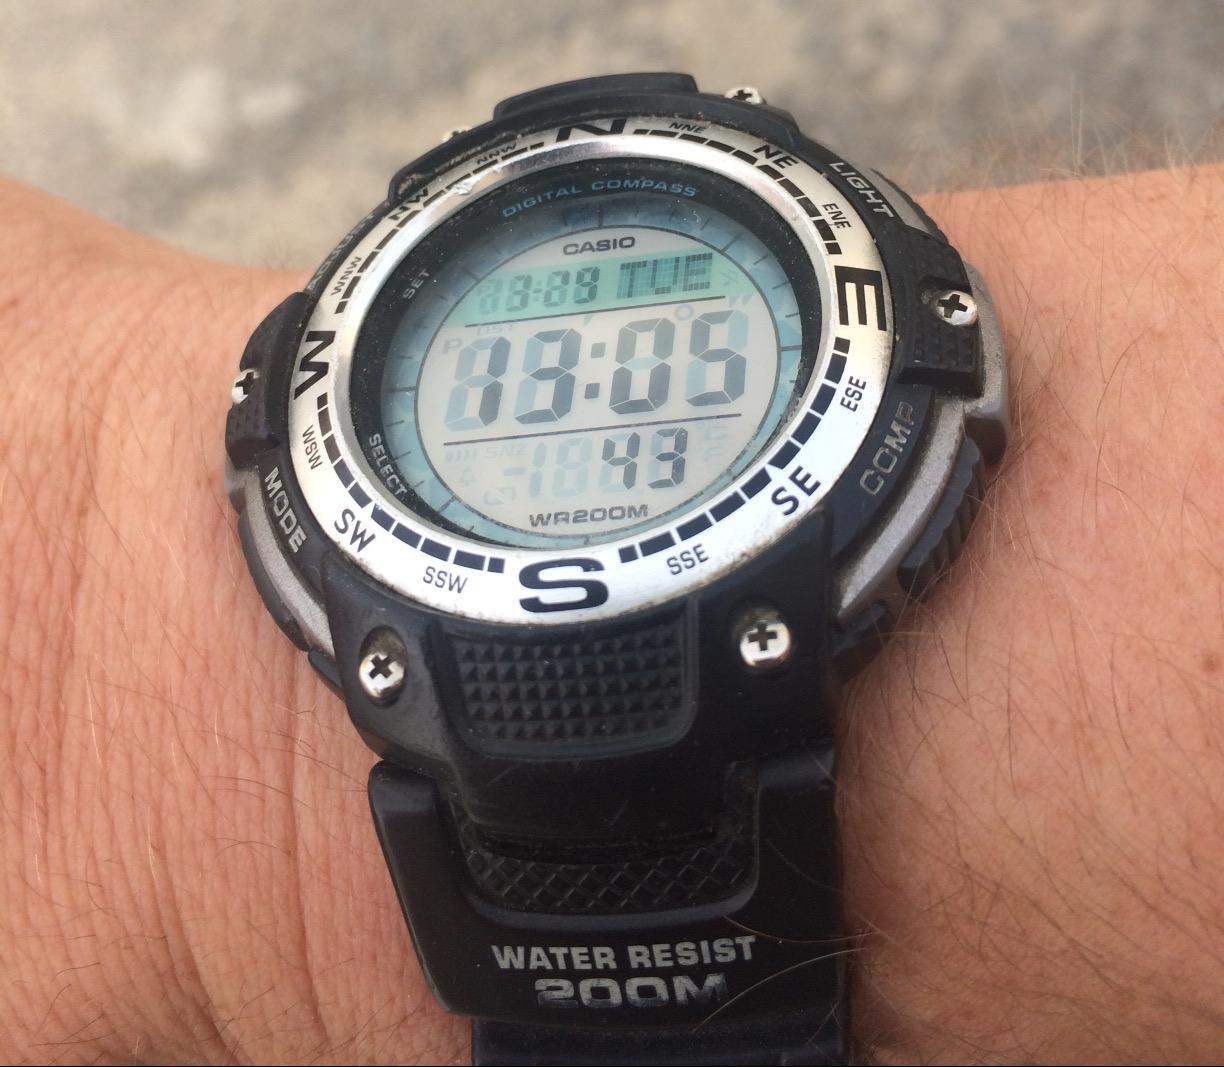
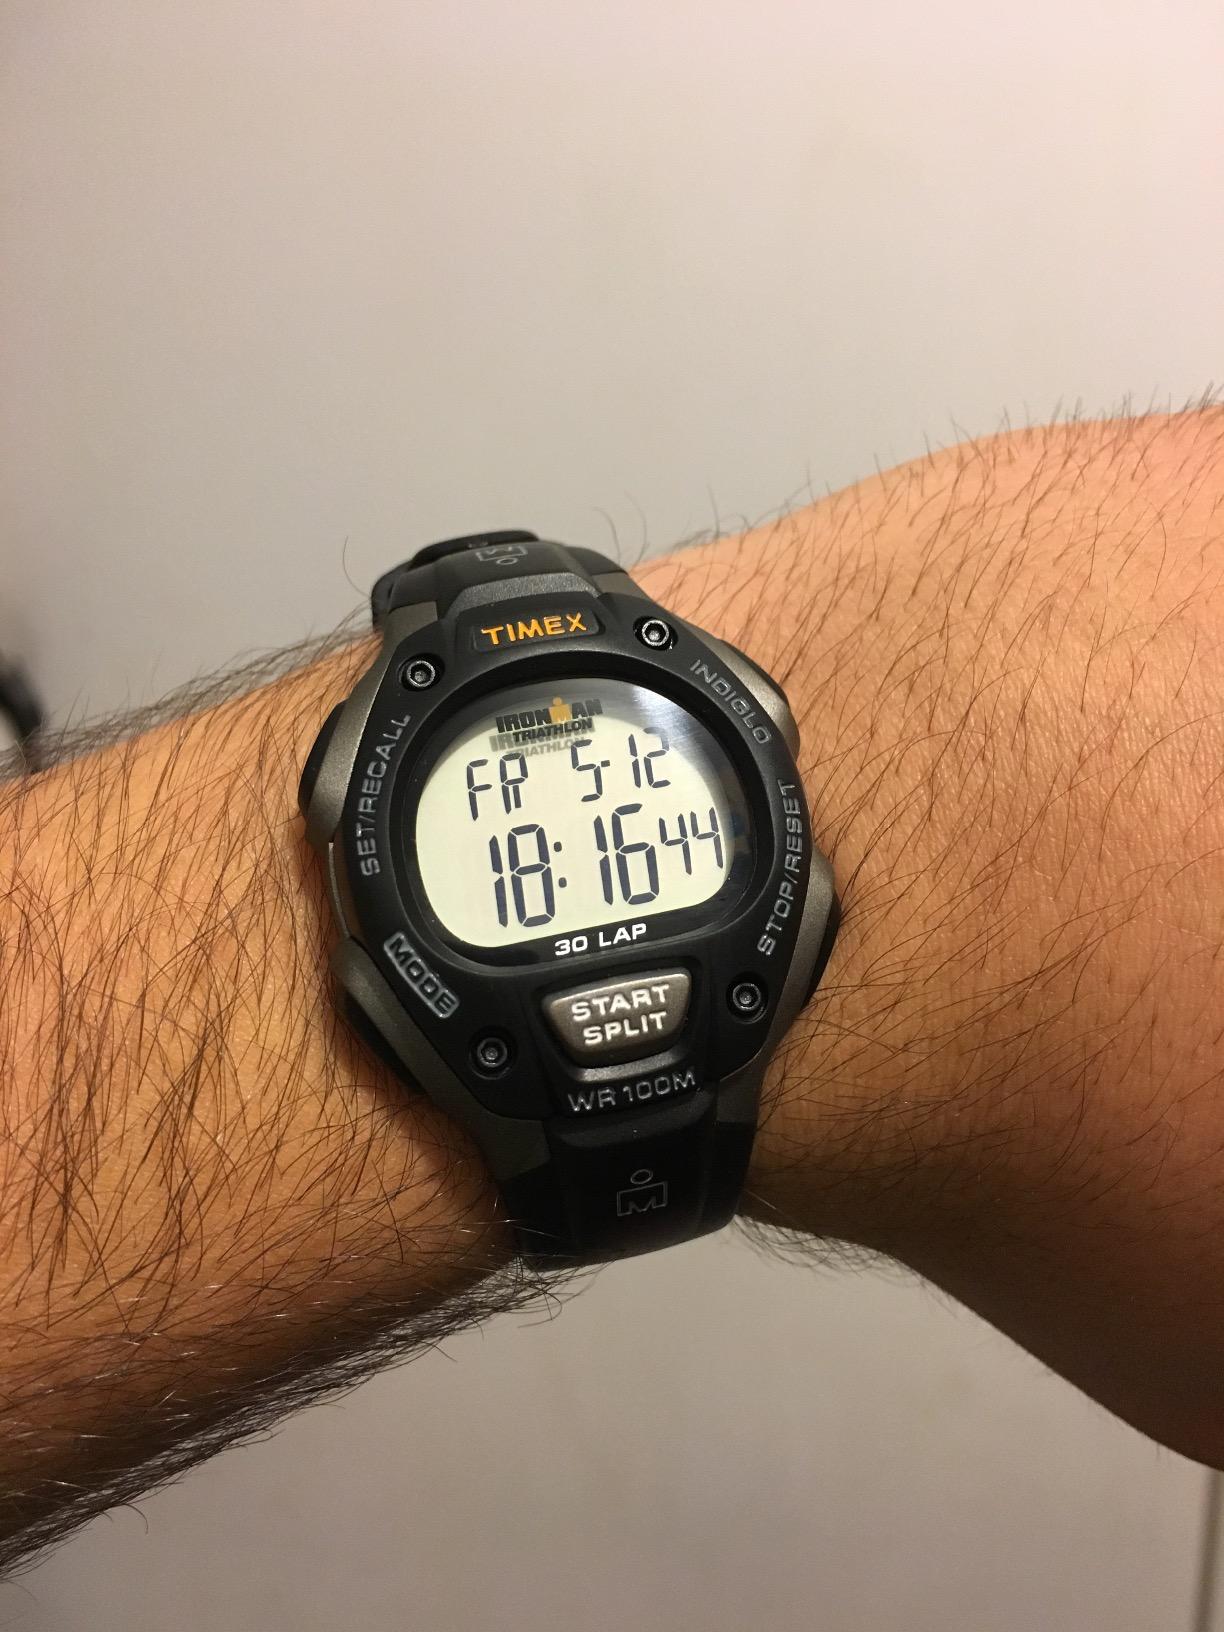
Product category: accessories_watch
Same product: no